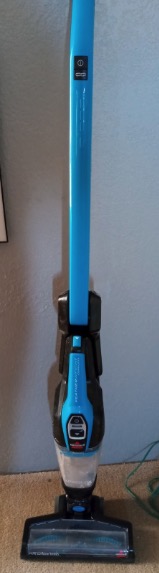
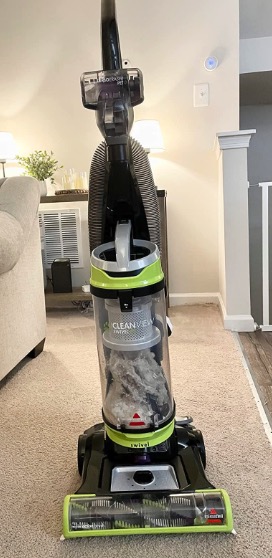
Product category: items_vacuum
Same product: no